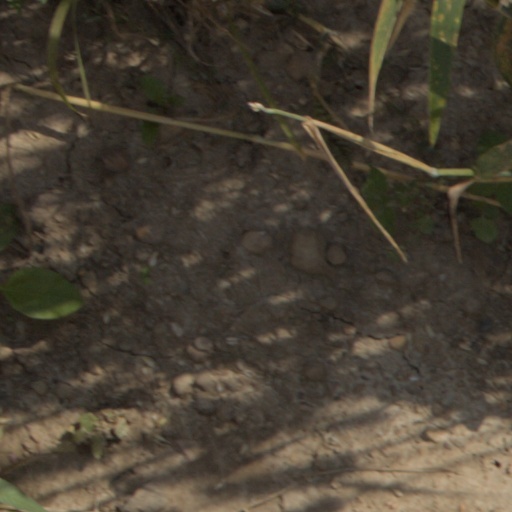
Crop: wheat